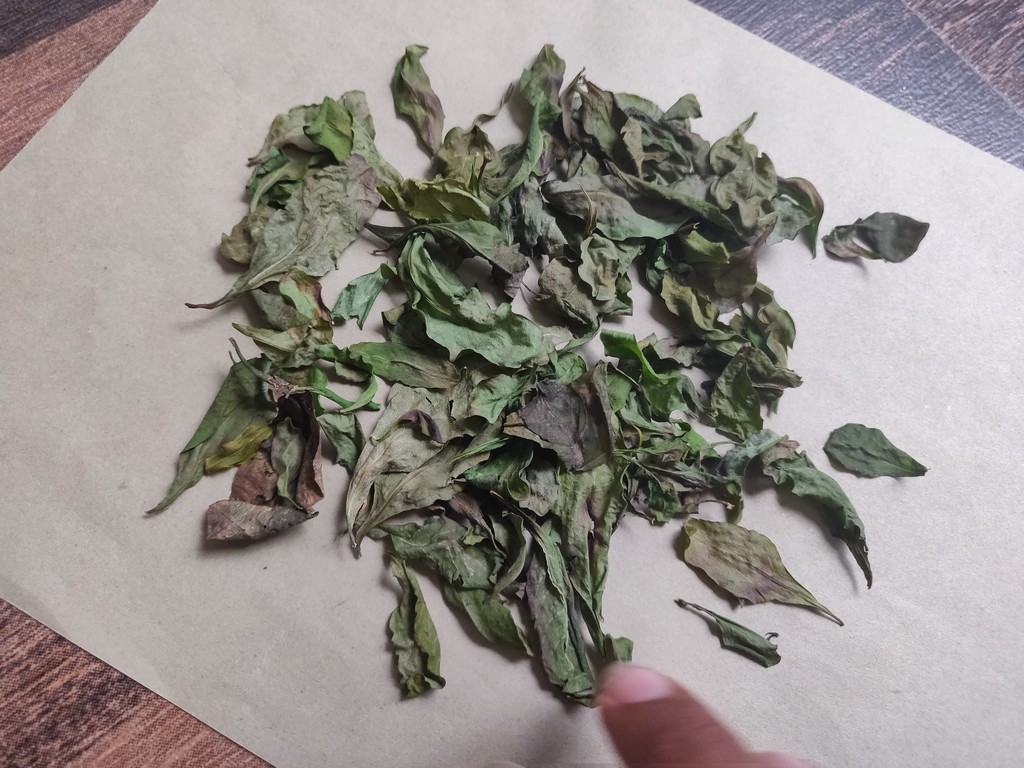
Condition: Dried
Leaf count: multiple
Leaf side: unknown